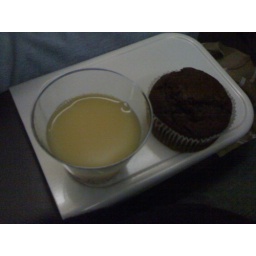
A small cup of orange juice and a small chocolate muffin. Our breakfast snack before landing in London.